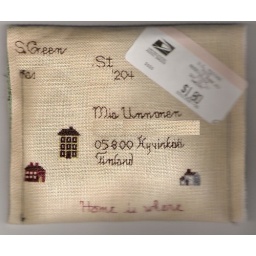
I received this wonderful mailart envelope from Sue. These cute houses are stitched over one.